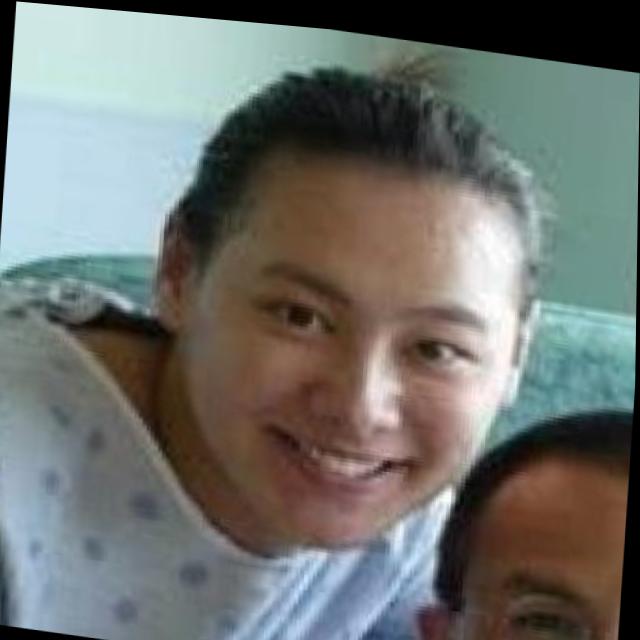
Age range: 21-44